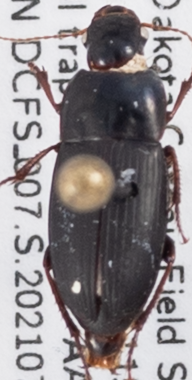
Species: Harpalus opacipennis
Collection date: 2021-07-06
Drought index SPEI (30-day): -1.834
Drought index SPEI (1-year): -2.09
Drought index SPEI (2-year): -0.482